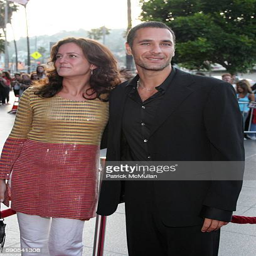
veterinarian and actor attend los angeles premiere